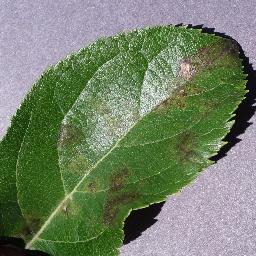
Label: Apple___Apple_scab